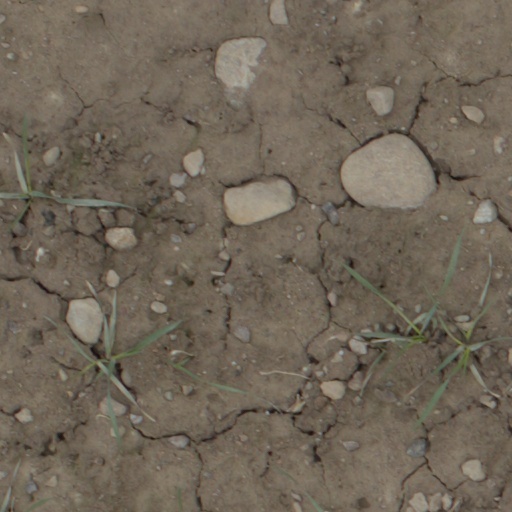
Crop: wheat